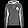
Label: Pullover